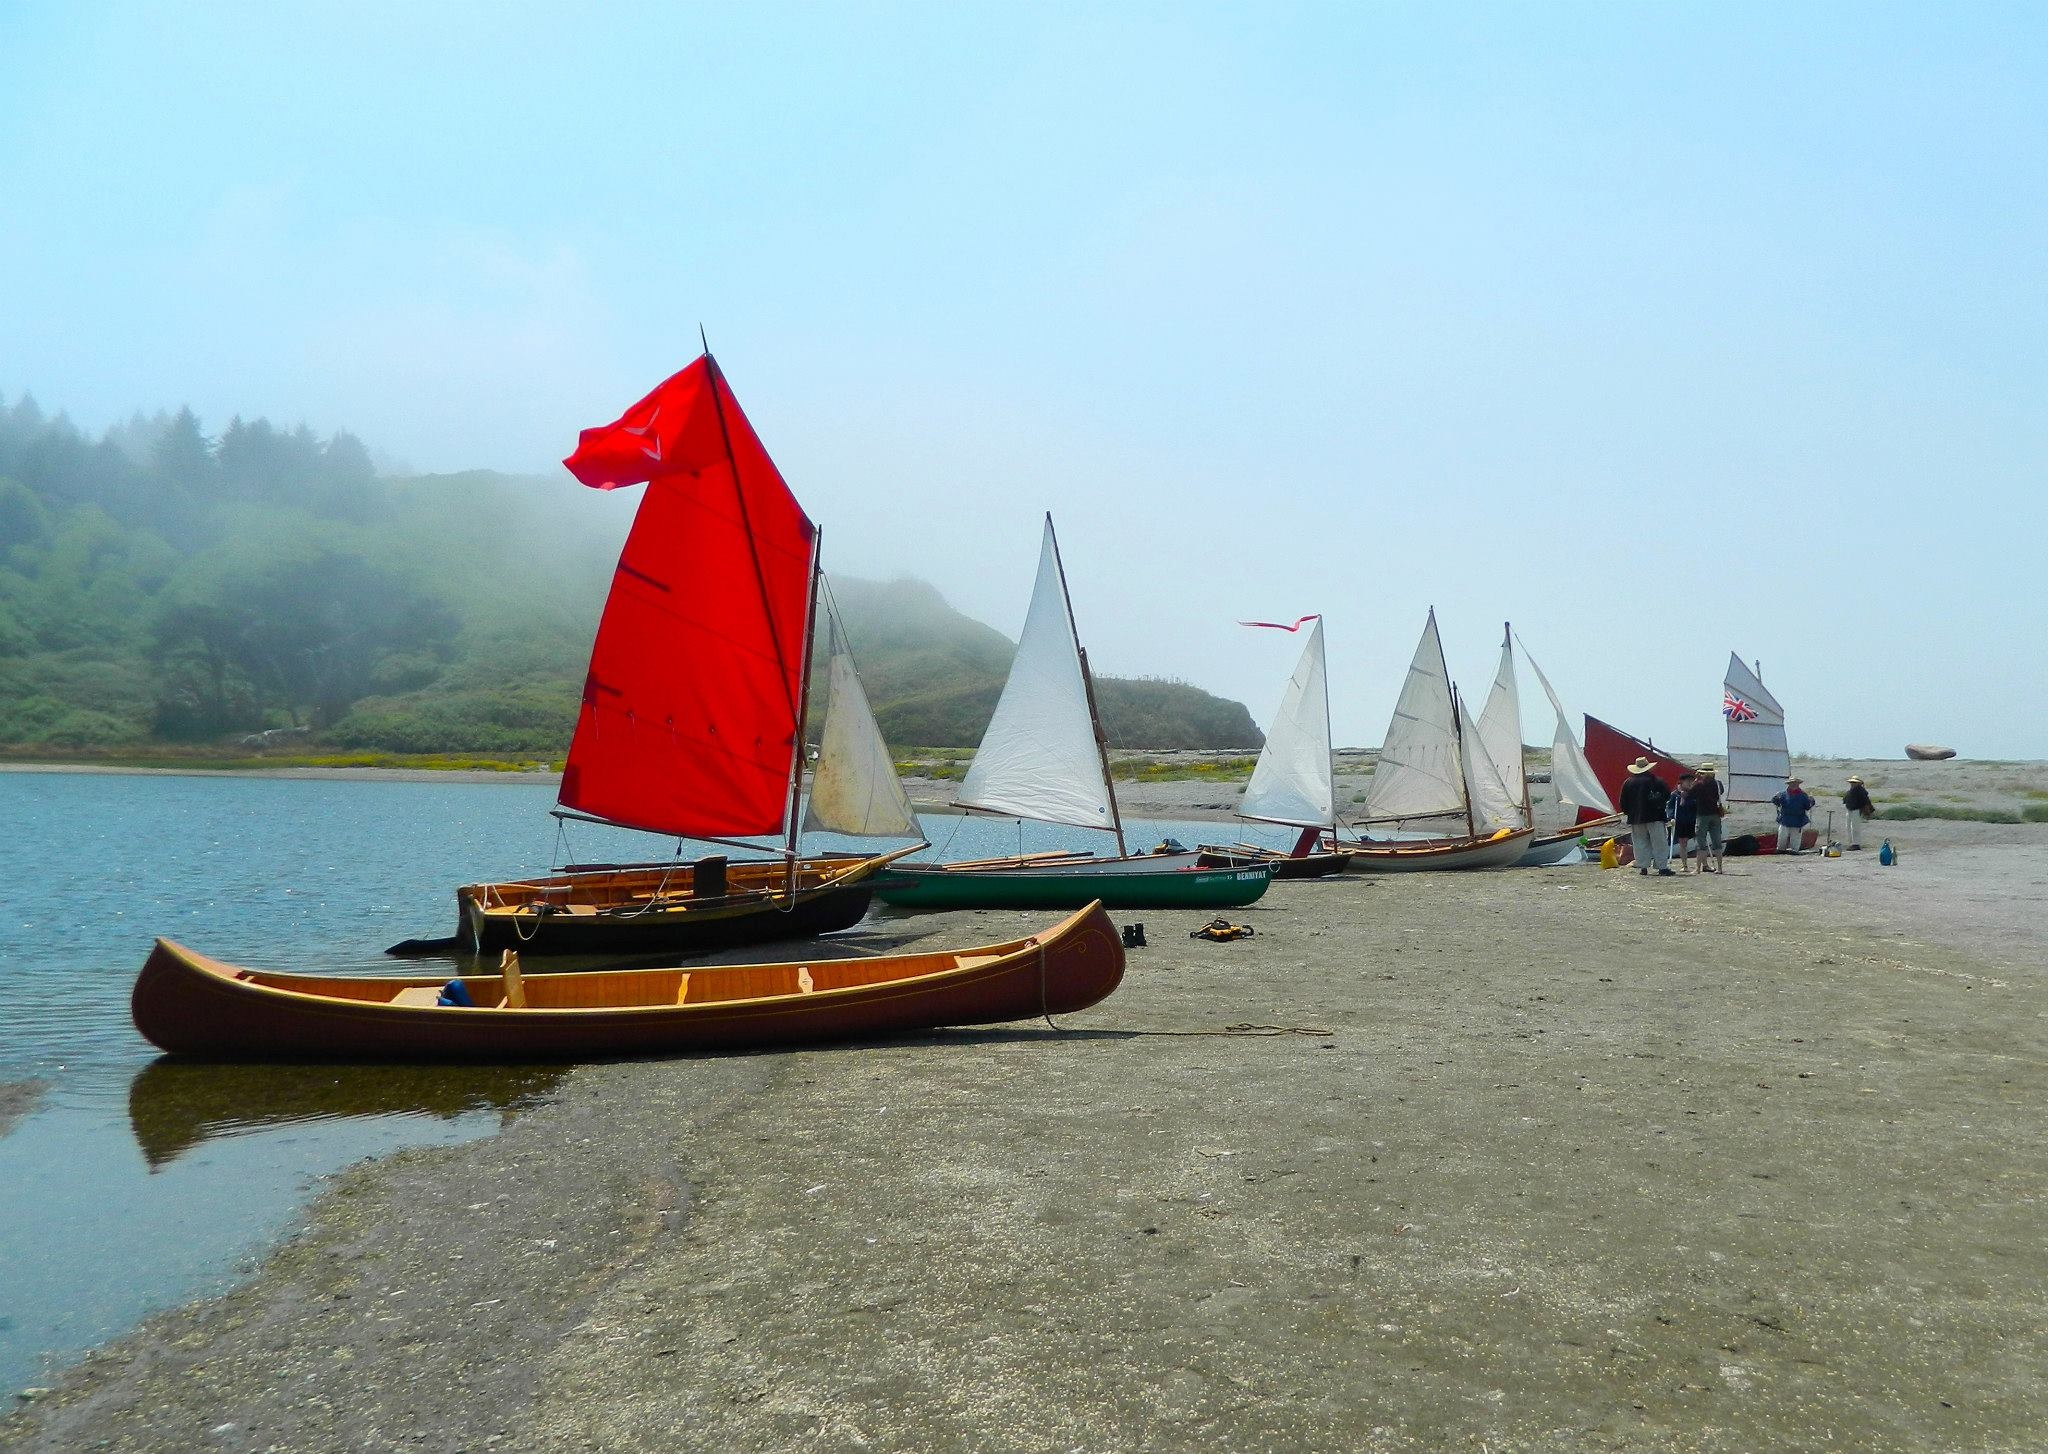
beach, sea, boat, vehicle, sailing, lagoon, bay, sailboat, sports, boating, boats, sail, watercraft, sailing ship, dinghy, watercraft rowing, dinghy sailing, proa, lugger